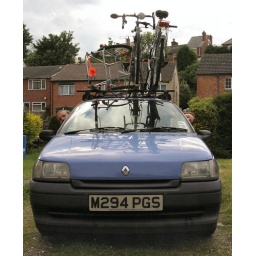
Bob and Lynne in car with bikes on